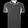
Label: T - shirt / top